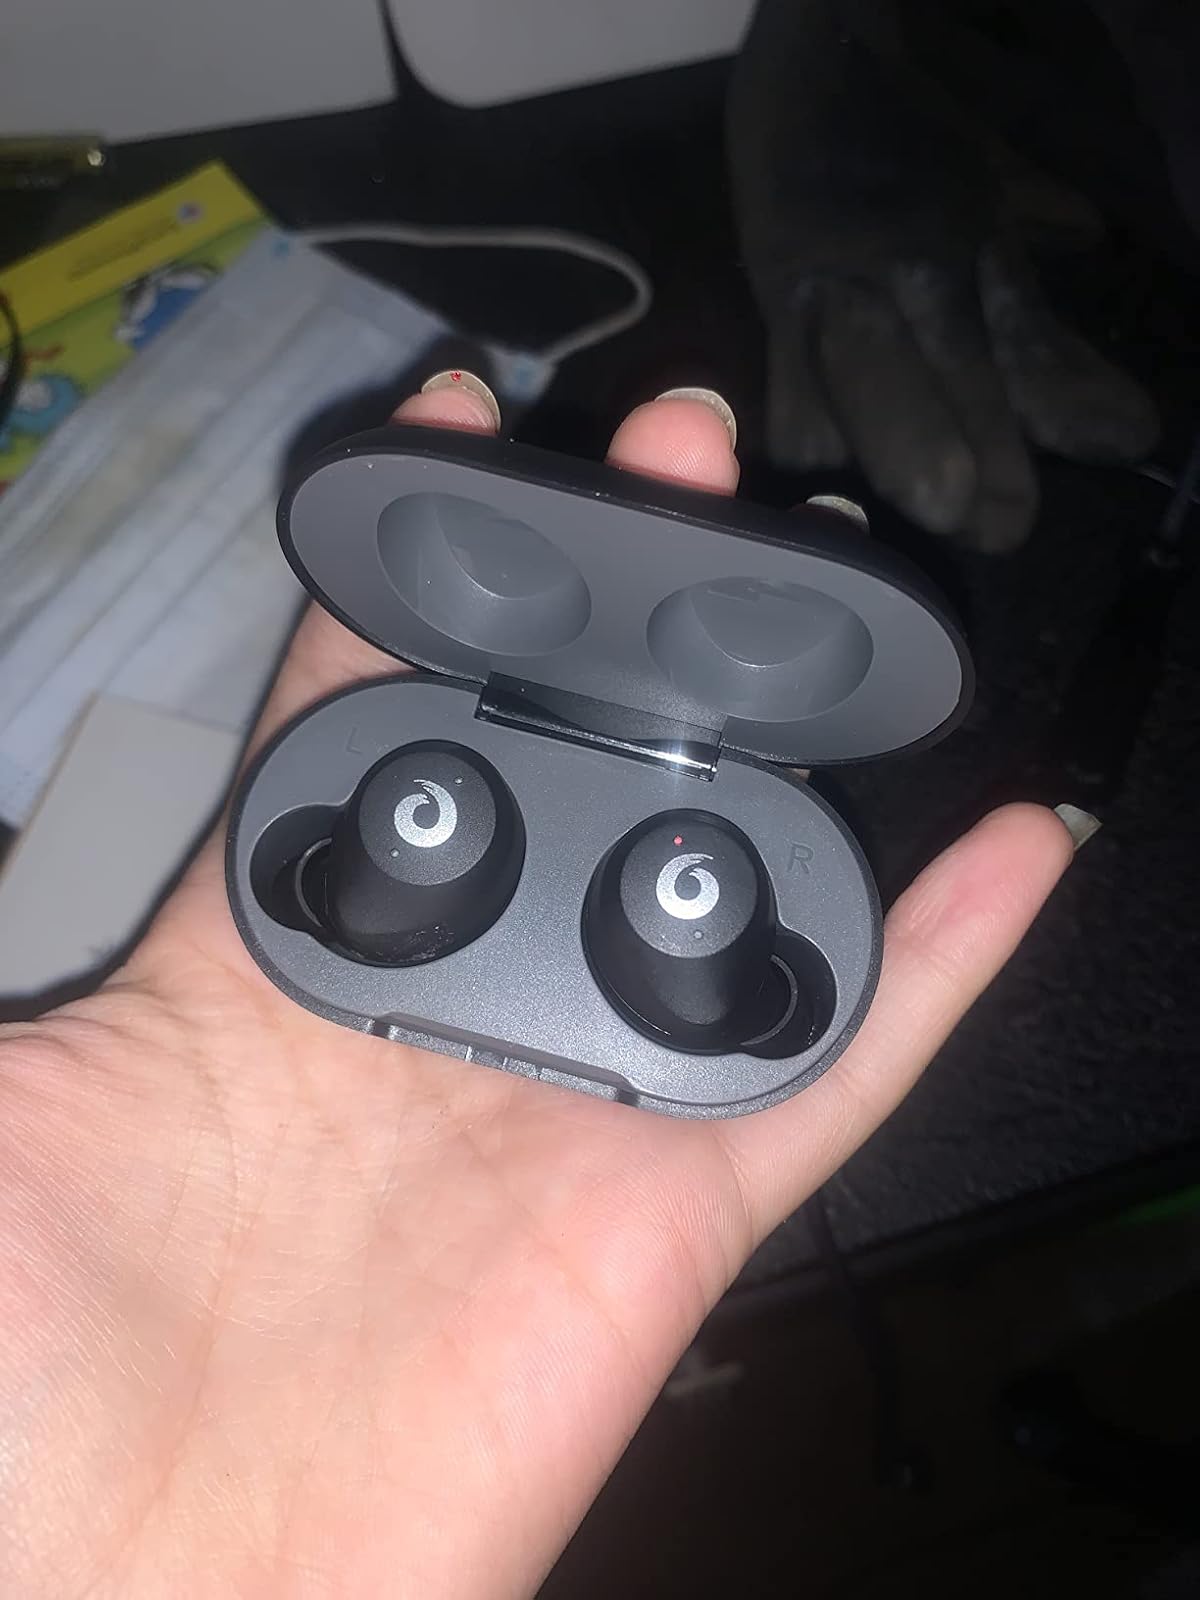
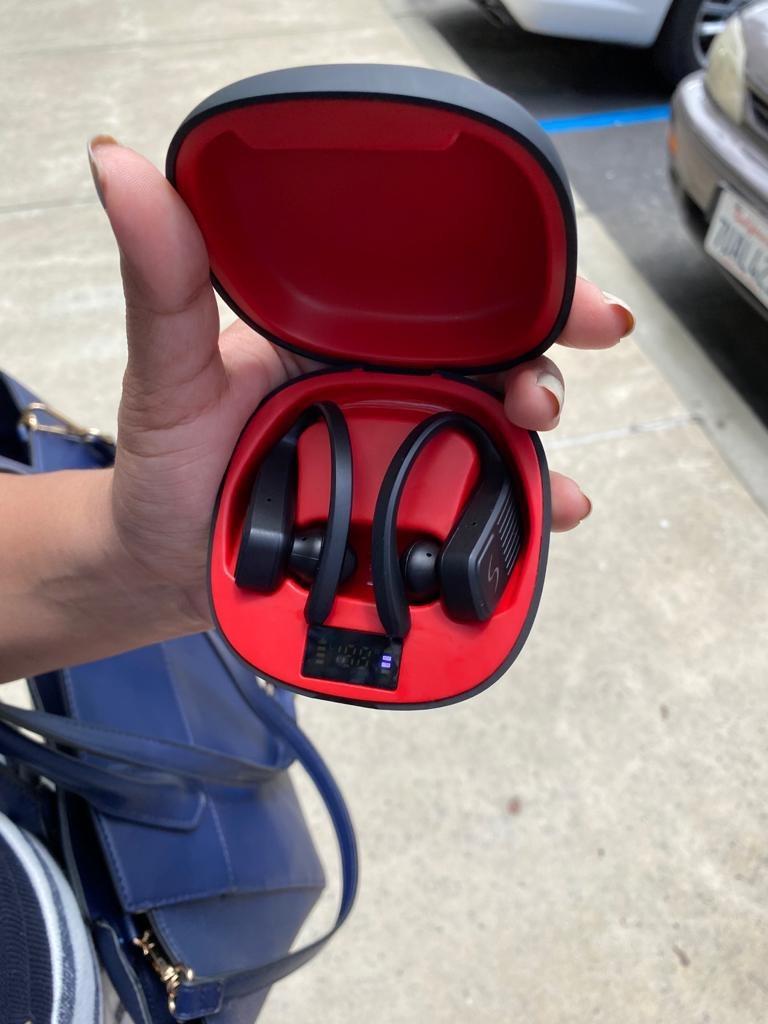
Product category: earbuds
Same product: no